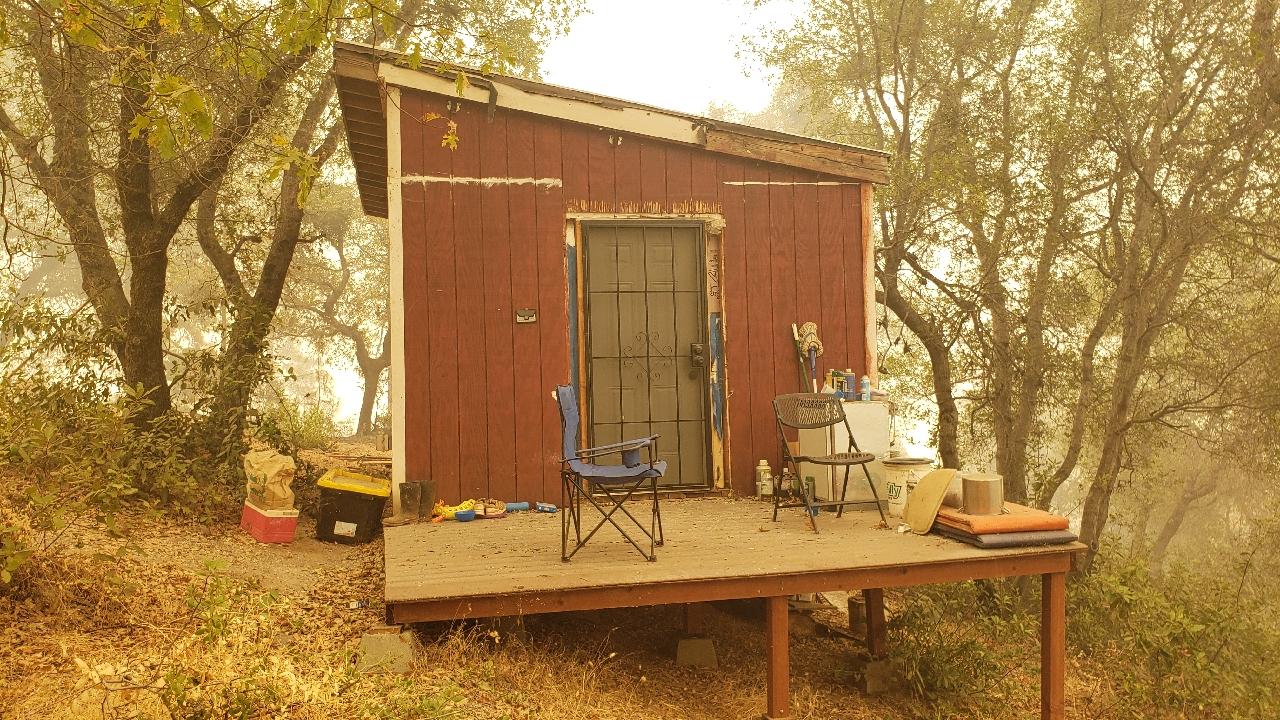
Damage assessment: no_damage